Pholad borings

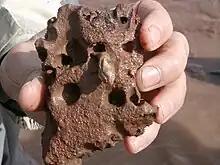
A living pholad and burrows in soft sandstone in the Bay of Fundy

Pholad borings are tubular burrows in firm clay and soft rock that have been created by bivalve molluscs (boring clams) in the family Pholadidae. The common names of clams in this family are "pholads", "piddocks", and "angel wings"; the latter because their shells are white, elongated and tend to be shaped like a wing and have sculpture somewhat reminiscent of a wing.